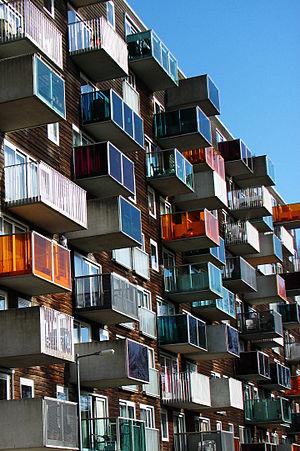
MVRDV est une agence d'architecture et d'urbanisme néerlandaise fondée en 1993. Le sigle MVRDV emprunte les initiales des patronymes des trois architectes fondateurs : Winy Maas, Jacob van Rijs et Nathalie de Vries.